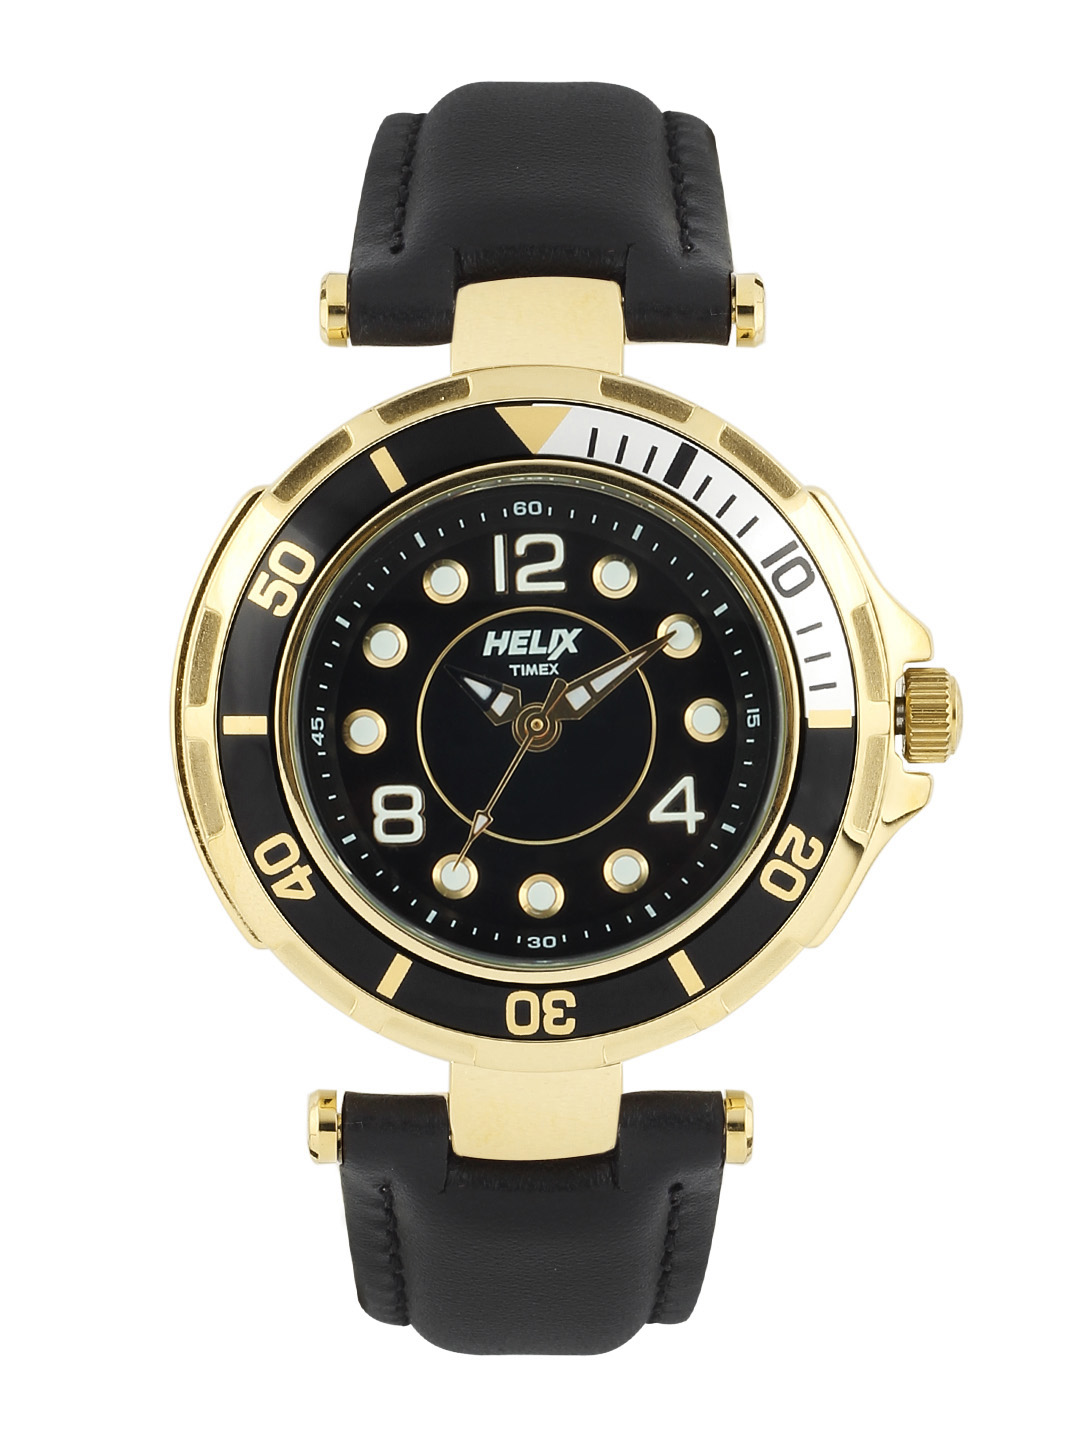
Helix Women Black Watch
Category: Accessories / Watches / Watches
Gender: Women
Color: Black
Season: Winter 2016
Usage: Casual